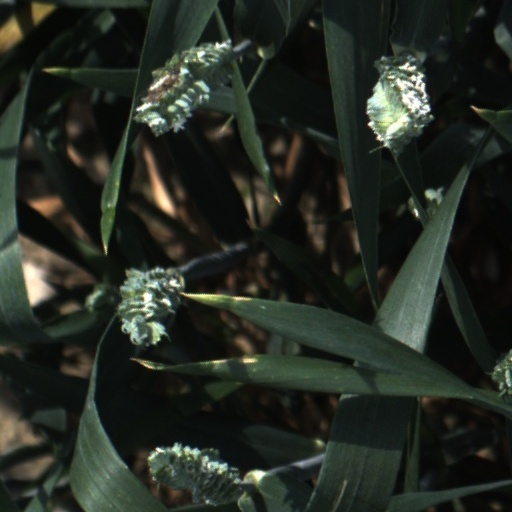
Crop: wheat